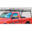
Label: pickup_truck